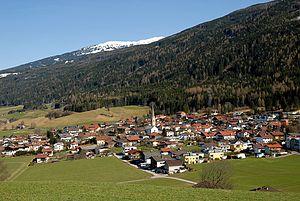
Rinn est une commune autrichienne du district d'Innsbruck-Land dans le Tyrol.